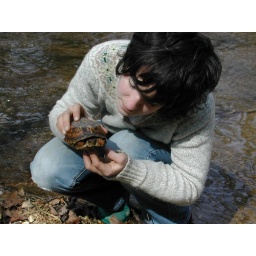
cute speed bump in creek bed